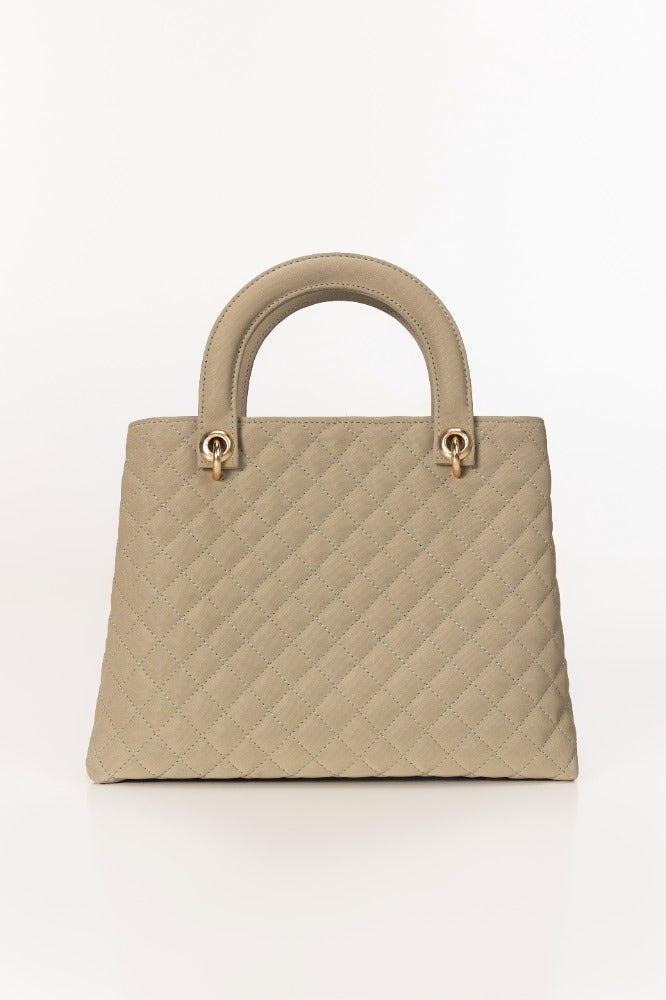
beige small lola quilted leather